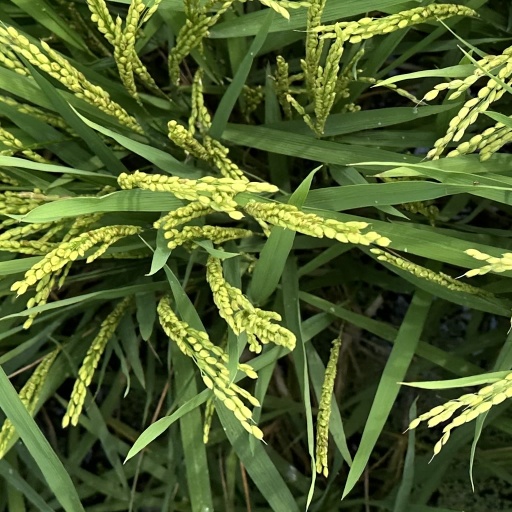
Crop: rice